Spotted green pigeon

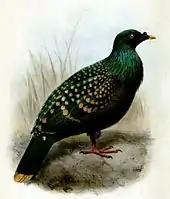
1898 illustration by Joseph Smit, incorrectly depicting the bird with a knob on its bill and legs in reverse positions

When examining the specimen, van Grouw noticed that the legs had at one point been detached and are now attached opposite their natural positions. The short feathering of the legs would therefore have been attached to the inner side of the upper tarsus in life, not the outer. The plate accompanying Forbes' 1898 article shows the feathers on the outer side, and depicts the legs as pinkish, whereas they are yellow in the skin. The spotted green pigeon has at times been described as having a knob at the base of its bill, similar to that of the Nicobar pigeon. This idea seems to have originated with Forbes, who had the bird depicted with this feature, perhaps due to his conviction that it was a species of "Caloenas"; it was depicted with a knob as late as 2002. This is despite the fact that the surviving specimen does not possess a knob, and Latham did not mention or depict this feature, so such depictions are probably incorrect. The artificial eyes of the specimen were removed when it was prepared into a study skin, but red paint around the right eye-socket suggests that it was originally intended to have red eyes. It is unknown whether this represents the natural eye colour of the bird, yet the eyes were also depicted as red in Latham's illustration, which does not appear to have been based on the existing specimen. Forbes had the iris depicted as orange and the skin around the eye as green, though this was probably guesswork.